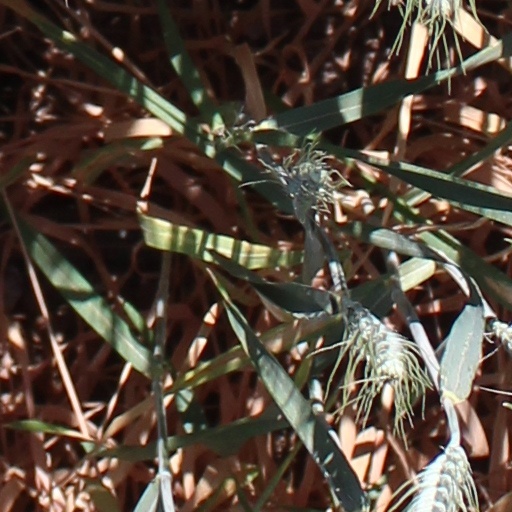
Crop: wheat